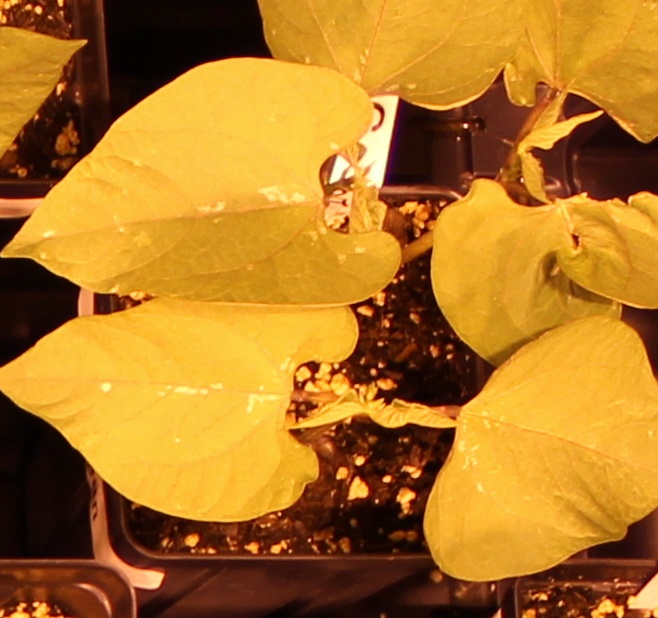
Label: Blackbean